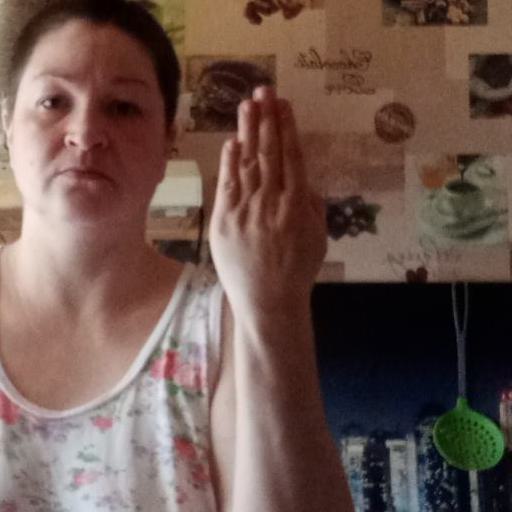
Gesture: stop_inverted